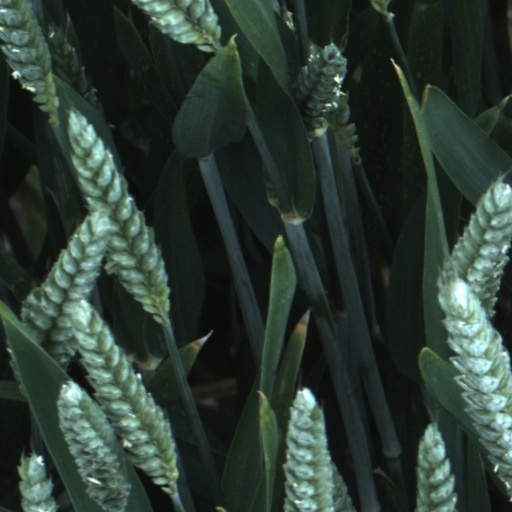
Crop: wheat